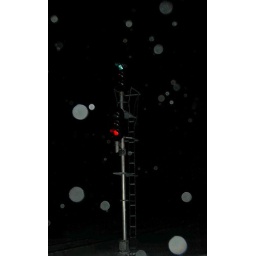
CN train T521 Kimberly-Neenah has the clear aspects on the main, accented by light, fluffy snow. Stoebe Road 12-15-07 RJS